Mutfak Sanatlari Akademisi

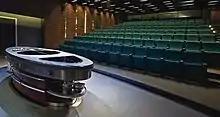
The kitchen auditorium of Mutfak Sanatlari Akademisi

MSA campus houses the Electrolux Auditorium, a culinary facility. The MSA Electrolux Auditorium hosts chefs while providing a venue for new product demos and developments as well as education projects for future chefs. MSA Auditorium located at the MSA Campus, is open to all MSA students and alumni as well as to industry professionals and leaders.